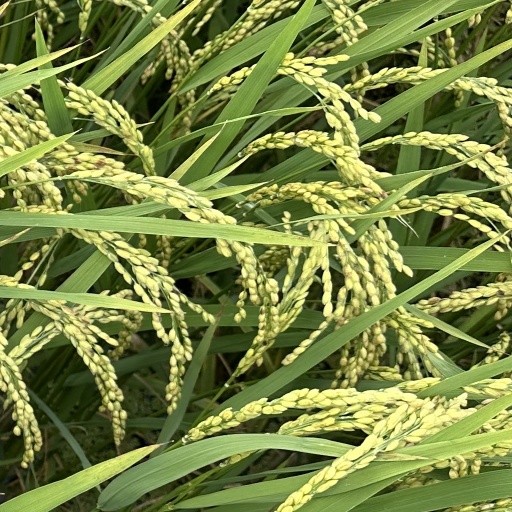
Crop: rice